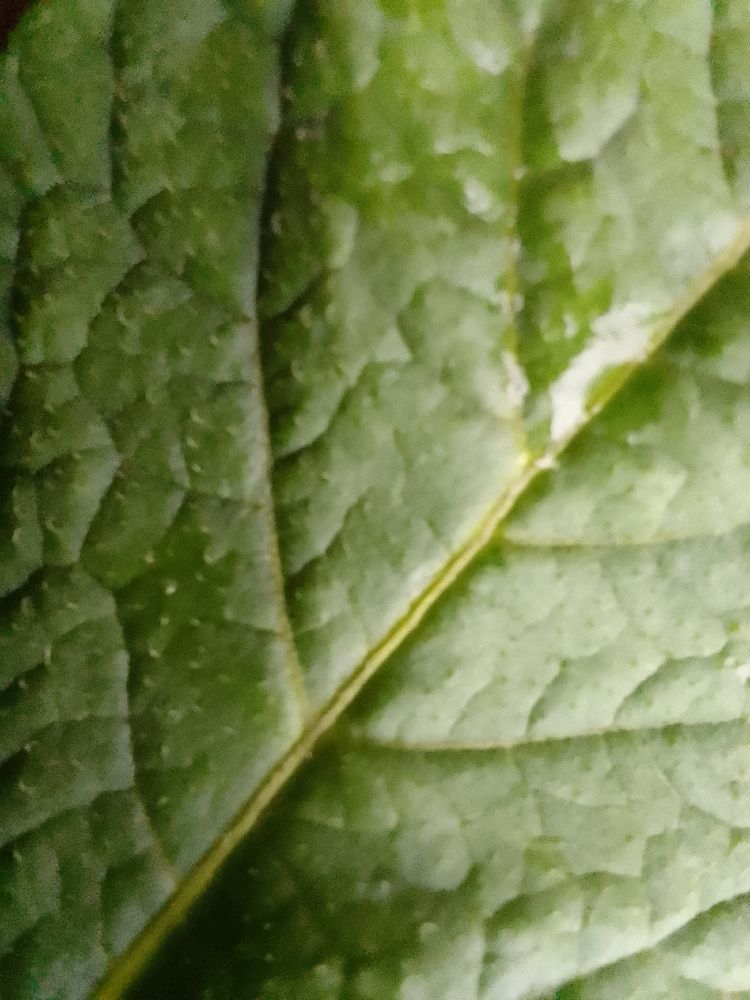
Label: Healthy